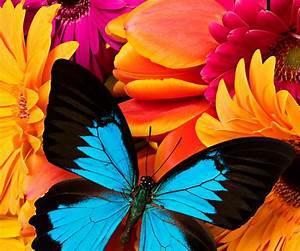
butterfly